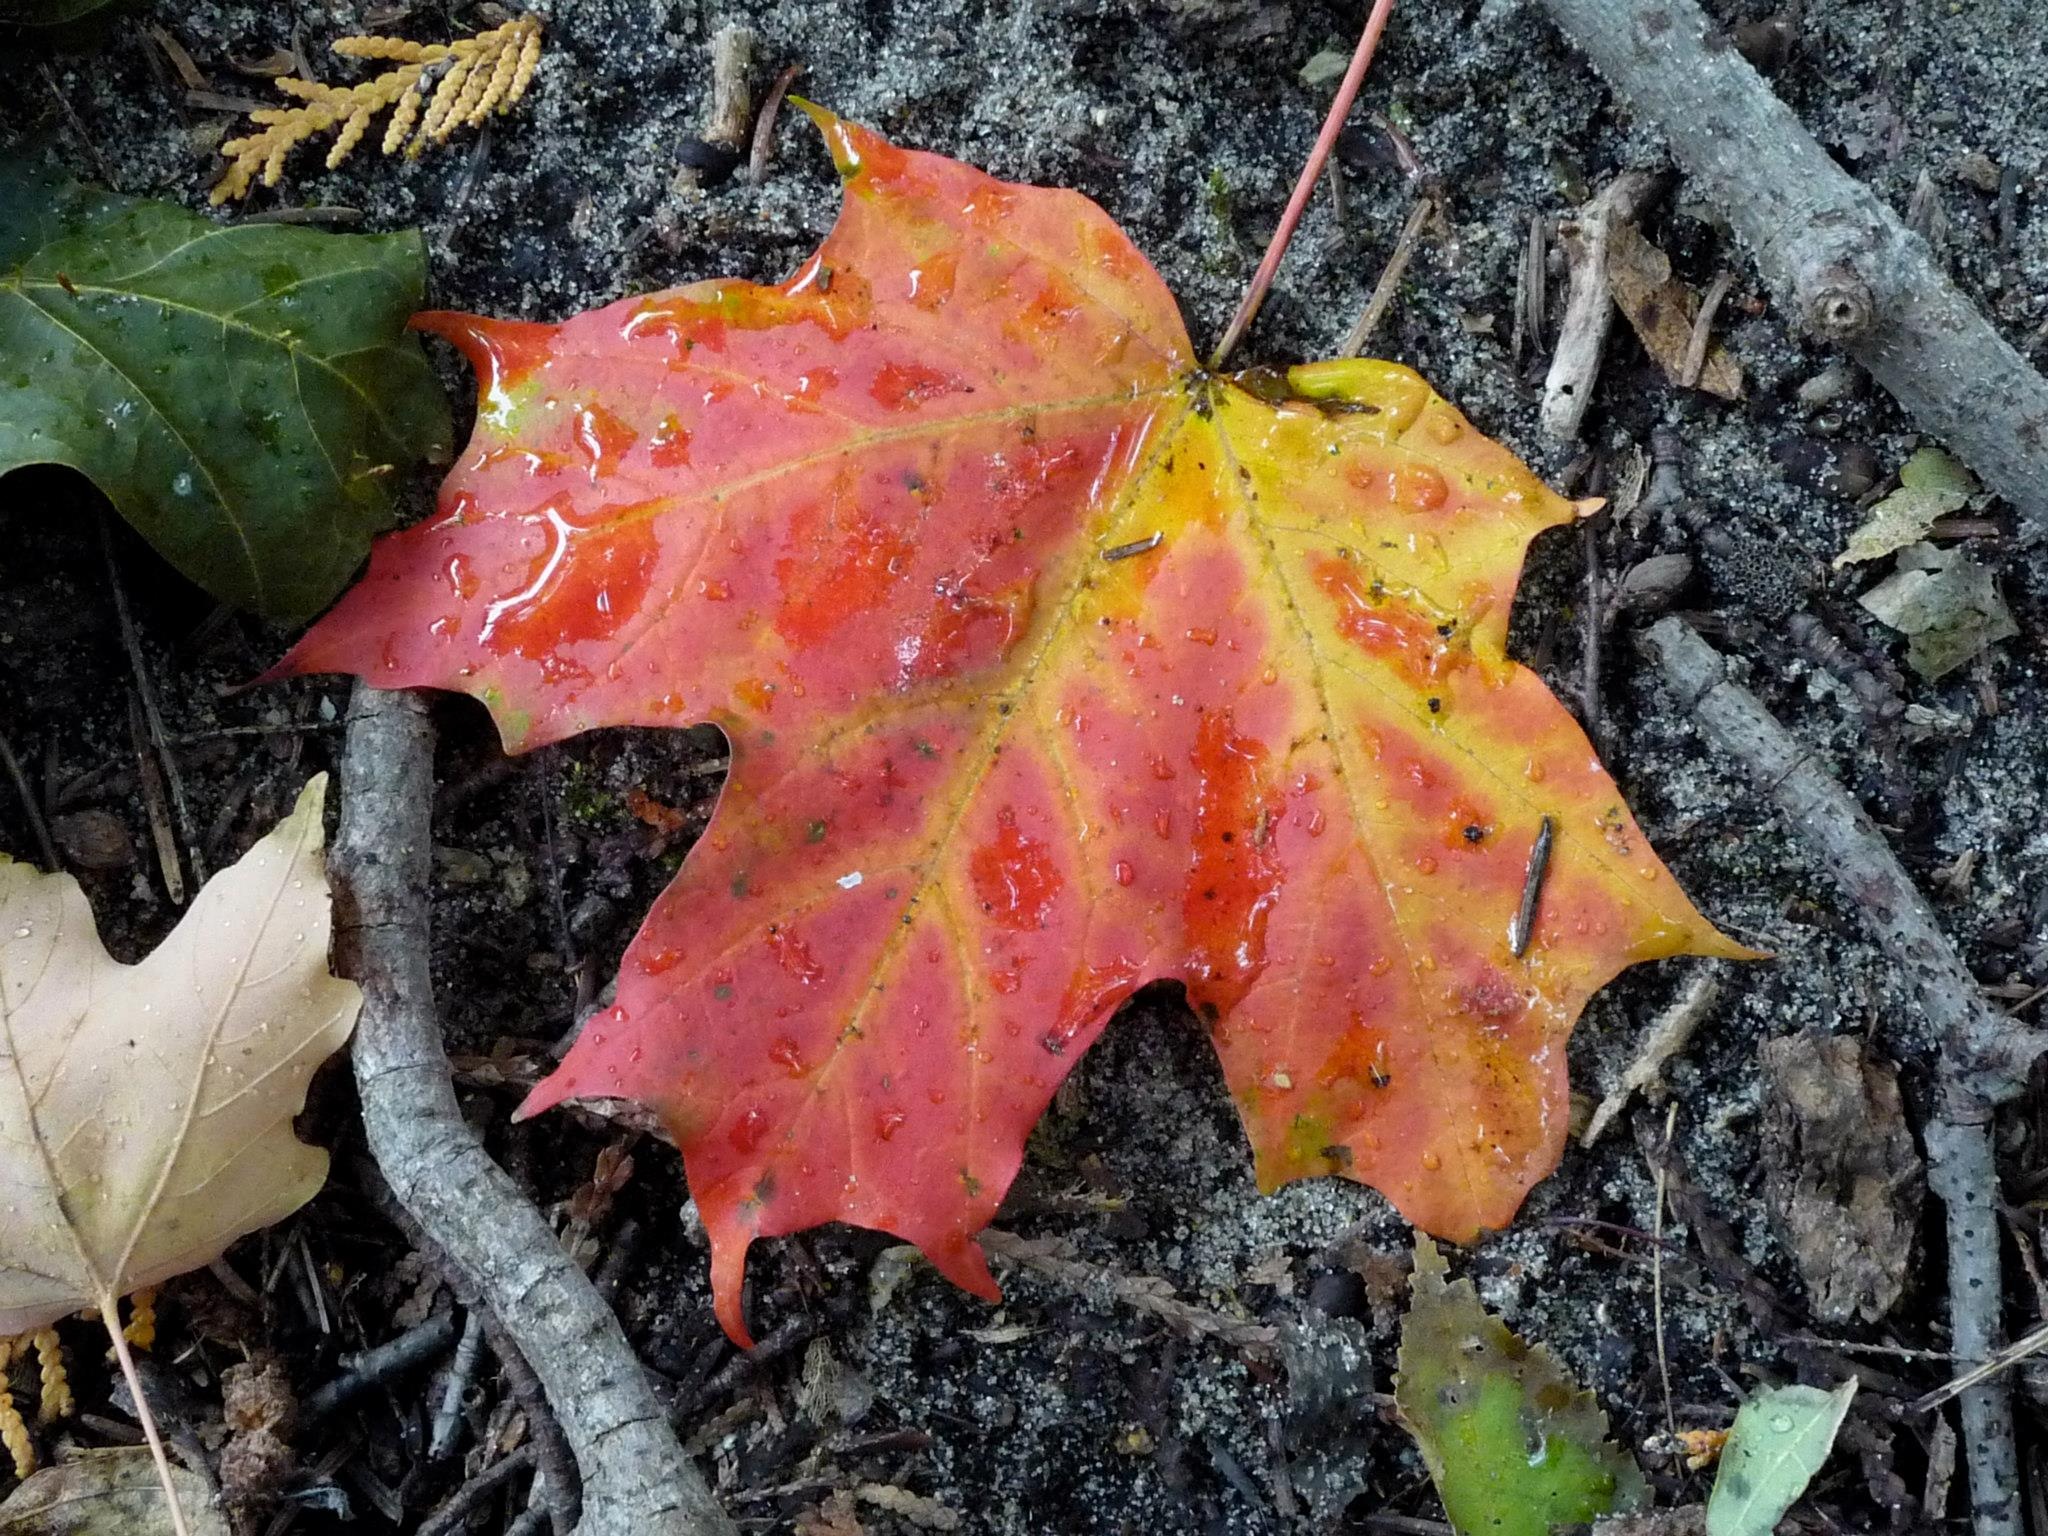
tree, nature, plant, leaf, fall, flower, foliage, autumn, soil, botany, flora, season, maple, maple tree, maple leaf, leaves, shrub, flowering plant, woody plant, land plant